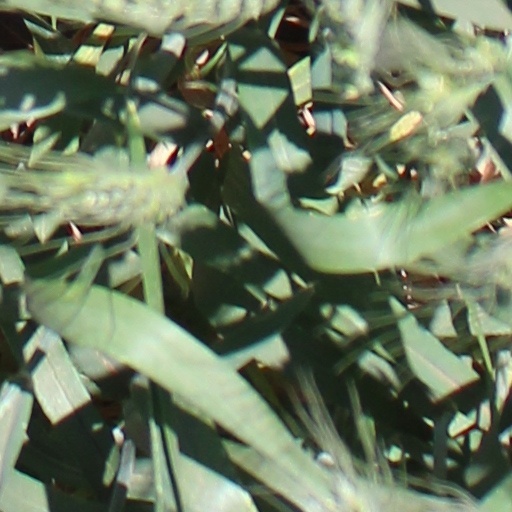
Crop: wheat